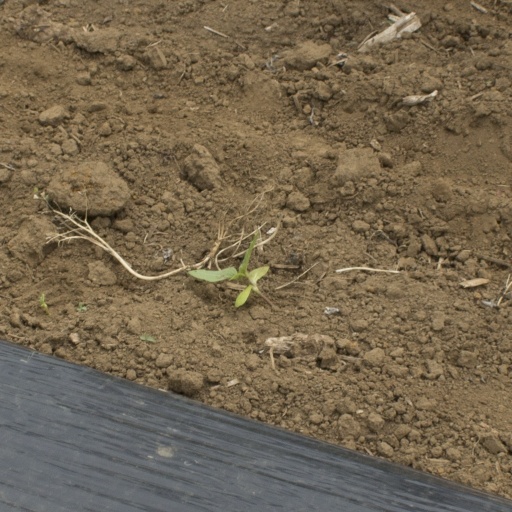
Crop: Jerusalem artichoke